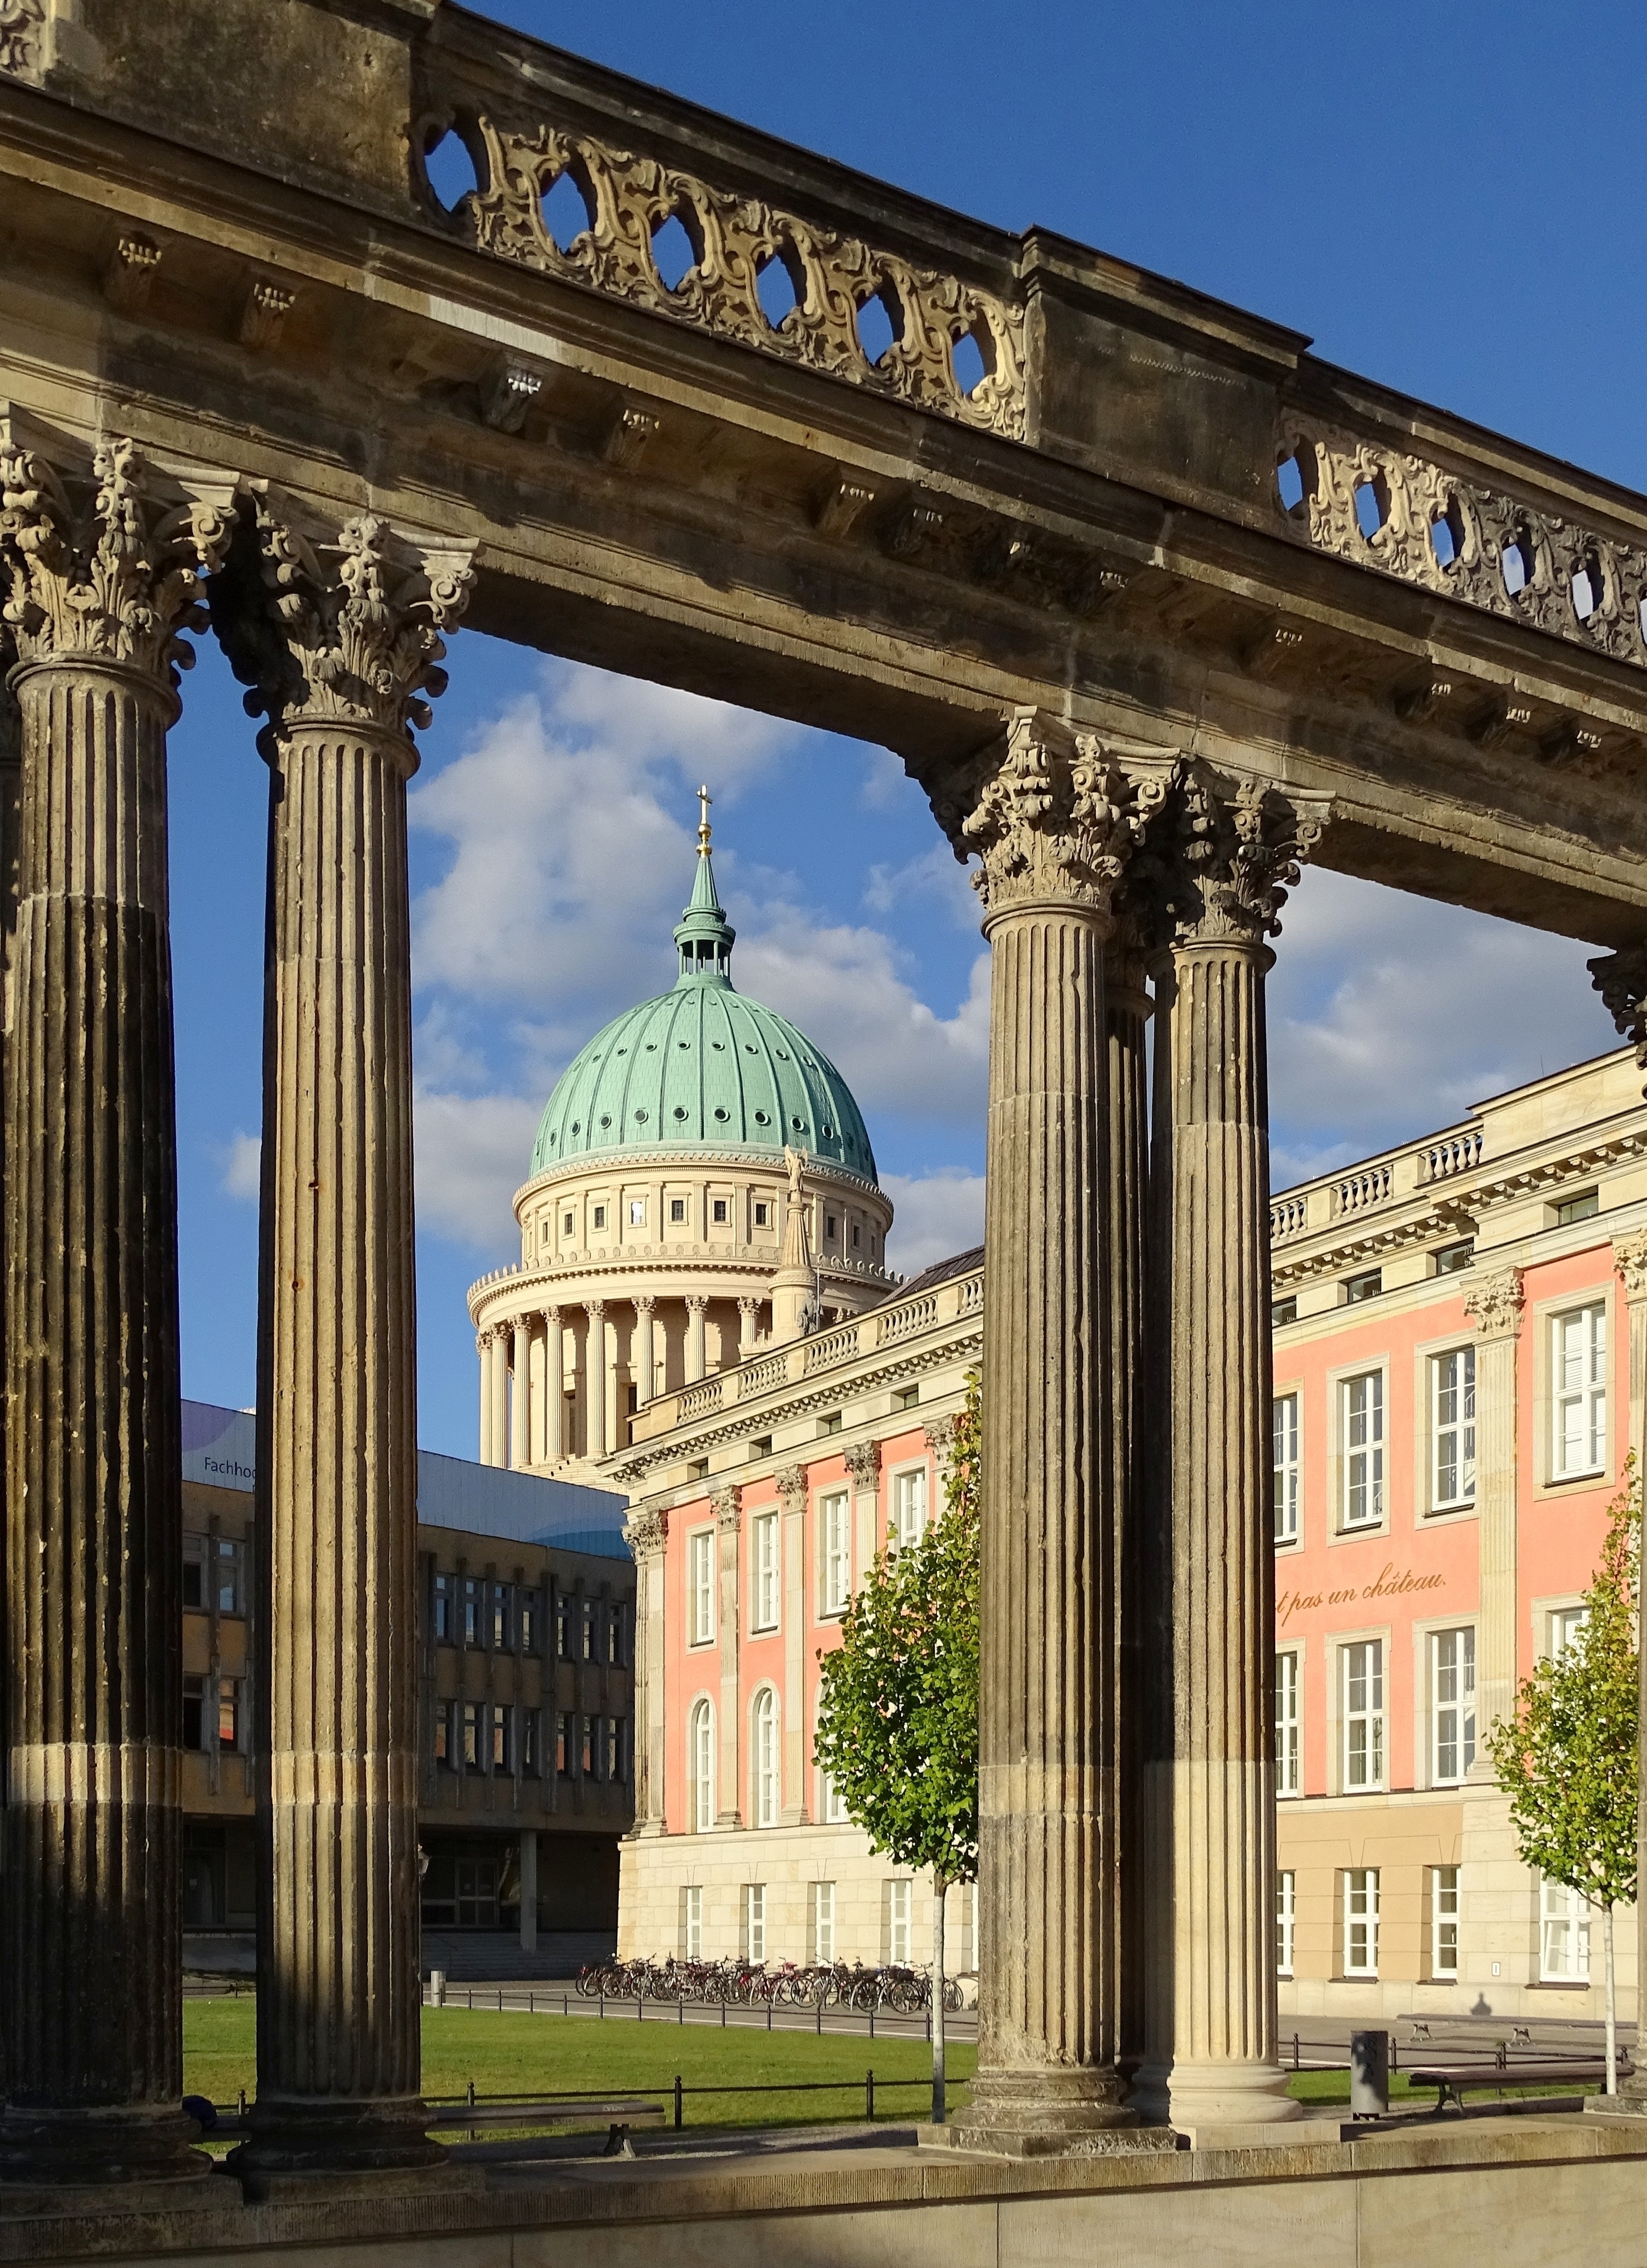
architecture, building, palace, downtown, arch, landmark, facade, church, tourism, places of interest, germany, tourist attraction, historically, potsdam, house of worship, triumphal arch, ancient history, nikolai church, metropolitan area, ancient roman architecture